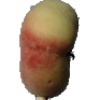
Label: Peach Flat 1